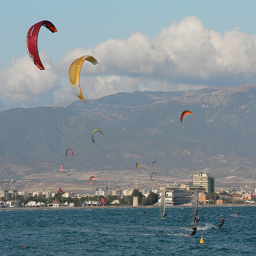
A large body of water with lots of kites flying above it.
Several wind surfers enjoy the coastal waters on a clear day.
some kite surfers surfing on a sunny day
Many kites are seen flying over the sea by the people in the sea.
Several people para sailing on the ocean by a city.